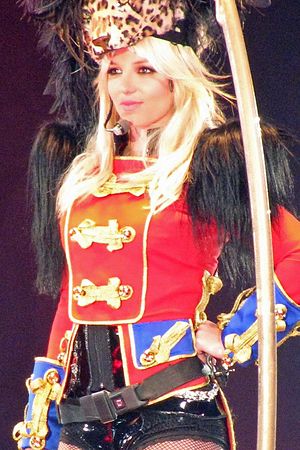
Priser og nomineringer modtaget af Glee / People's Choice Awards
Spears blev nomineret til "Favorite TV Guest Star" til People's Choice Awards i 2011 for hendes optræden i episoden "Britney/Brittany".
"Glee er en amerikansk musical komedie-drama tv-serie, der er blevet sendt på FOX siden d. 19. maj 2009. Serien er blevet nomineret til en række forskellige priser, herunder 32 Emmy Awards, elleve Satellit Awards, ni Golden Globe Awards, 25 Teen Choice Awards, tre Writers Guild of America Awards, og tre Directors Guild of America Awards. Blandt sejrene til serien er en Satellite Award for ""Best Television Series – Musical or Comedy"", en Screen Actors Guild Award for ""Outstanding Performance by an Ensemble in a Comedy Series "", og en People's Choice Award for ""Favorite New TV Comedy"".